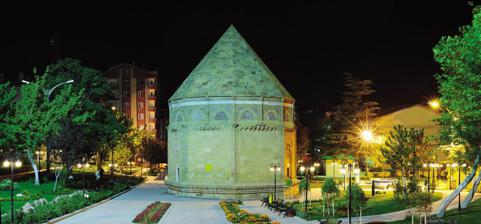
Building: Hudavent Hatun Tomb
Country: Turkey
Year built: 1312
Tomb in Turkey Hudavend Hatun Türbe View of the Türbe Religion Affiliation Islam Province Nigde Province Region Central Anatolia Location Location TUR Nigde , Turkey Country Turkey Shown within Turkey Geographic coordinates 37°58′20.4996″N 34°40′32.8620″E / 37.972361000°N 34.675795000°E / 37.972361000; 34.675795000 Architecture Type Kümbet Style Islamic , Seljuk Completed 1312 ; 713 years ago ( 1312 ) Specifications Height (max) 15,5 m Materials cut stone , marble Hudavend Hatun Türbe or Huvand Hatun Türbe is a 14th-century Seljuk tomb in Nigde , Turkey. Architecture It was built as a Türbe (tomb) for Hudavend Hatun, the daughter of Kilij Arslan IV in 1312. It was restored by the General Directorate of Religious Endowments (Vakiflar Genel Mudurlugu) in 1962. The tomb is made of yellow cut stone and is covered by a dome topped with a sixteen-sided pyramidal roof on an octagonal body. Total height is 15,5 metres. White marble was used in the lintels, the arches, the inscription plaques, and the cornice of the dome. The tomb is most known for its elaborate vegetal and zoomorphic carvings. Gallery Niğde Hüdavent Hatun Tomb Niğde Hüdavent Hatun Tomb detail above entrance Niğde Hüdavent Hatun Tomb Online pictures Over 40 pictures Closer picture from the building [1] Picture of the stone carvings [2] Picture of the stone carvings of the portal [3] References